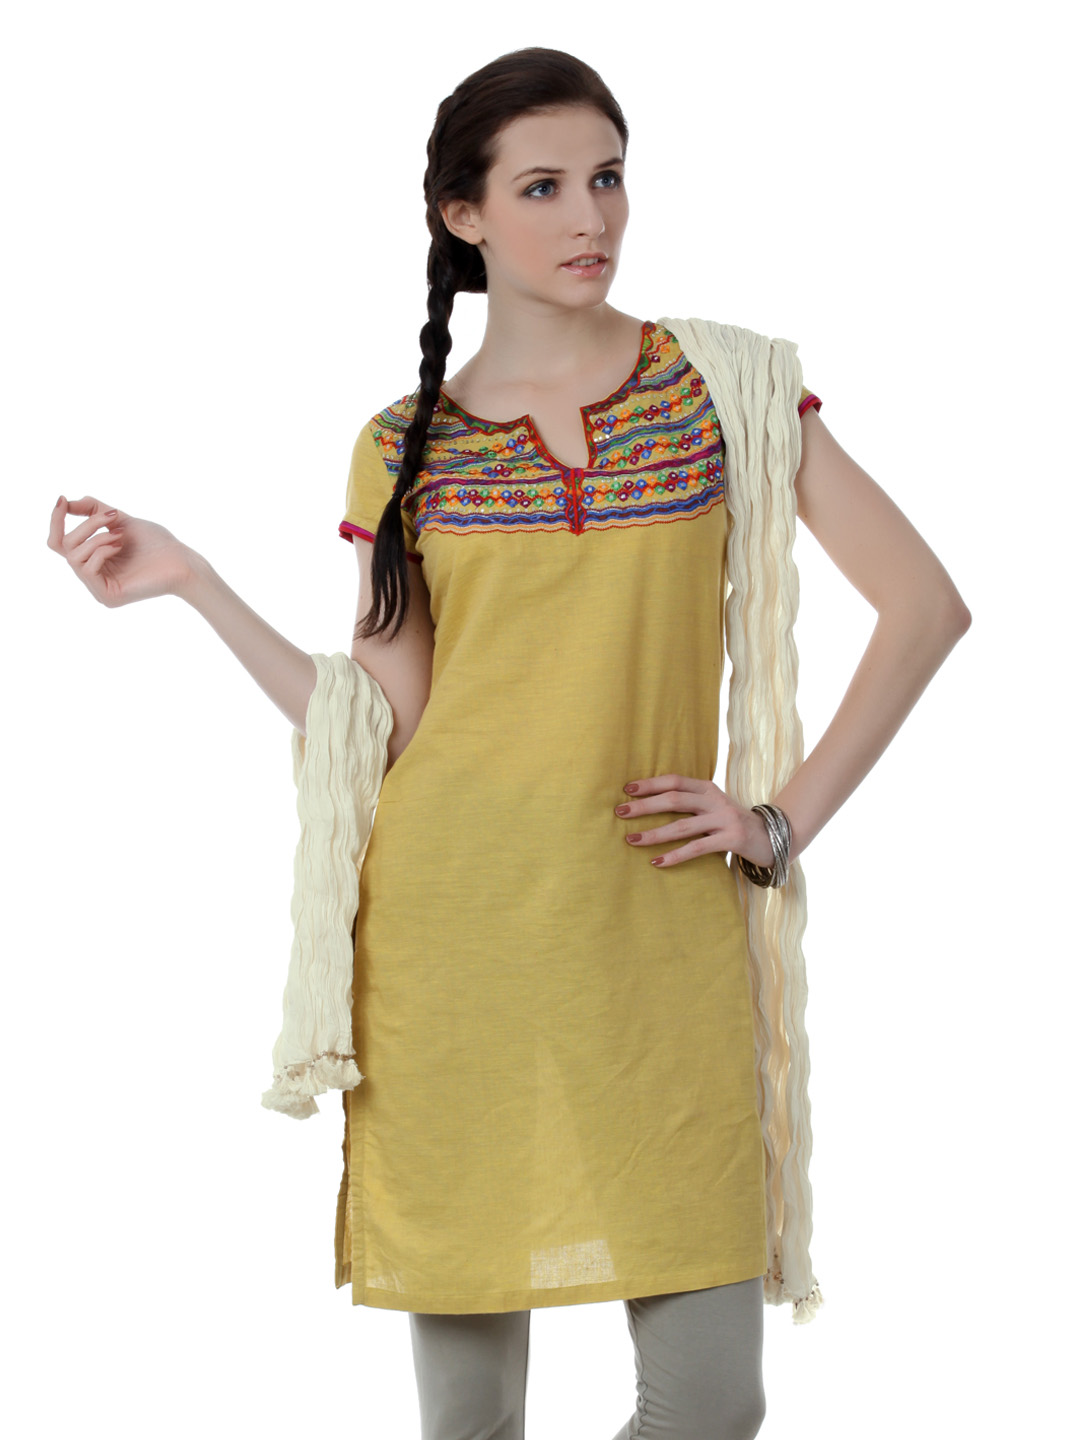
Fabindia Women Cream Dupatta
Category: Apparel / Topwear / Dupatta
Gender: Women
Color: Cream
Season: Summer 2012
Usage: Ethnic